Hueneme, Malibu and Port Los Angeles Railway

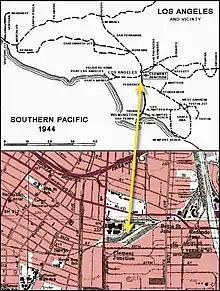
To this day, the Southern Pacific coast route (now Union Pacific) from San Francisco to Los Angeles swings inland at Oxnard, rather than going through the Rindge ranch at Malibu.

Rather than wait for the situation to be resolved, construction was begun on Rindge ranch property in September 1905. Renewed activity took place in the spring of 1906. Crossties and rails arrived at San Pedro docks, and were transferred to barges, which were towed by tugs to the new that had been constructed at Keller's Shelter on the Rindge ranch. By October, of track had been laid westward from Carbon Canyon (near the eastern boundary of the ranch), and work was suspended for the season.